Franklin Canyon Park

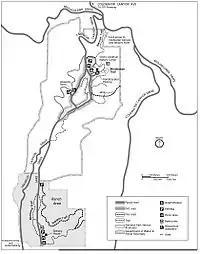
Map of Franklin Canyon Park

The Franklin Canyon neighborhood lies south of Mulholland Drive and extends south almost to the city limits of Beverly Hills. It contains about 700 single-family homes. It is represented by the North Beverly Drive/Franklin Canyon Homeowners Association, a member of the Bel Air–Beverly Crest Neighborhood Council.